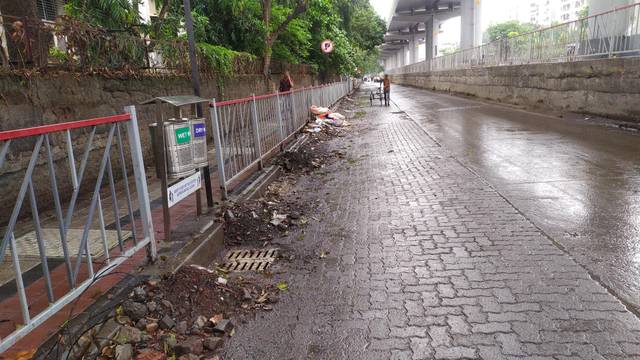
Region: India
Coordinates: 19.237, 72.863